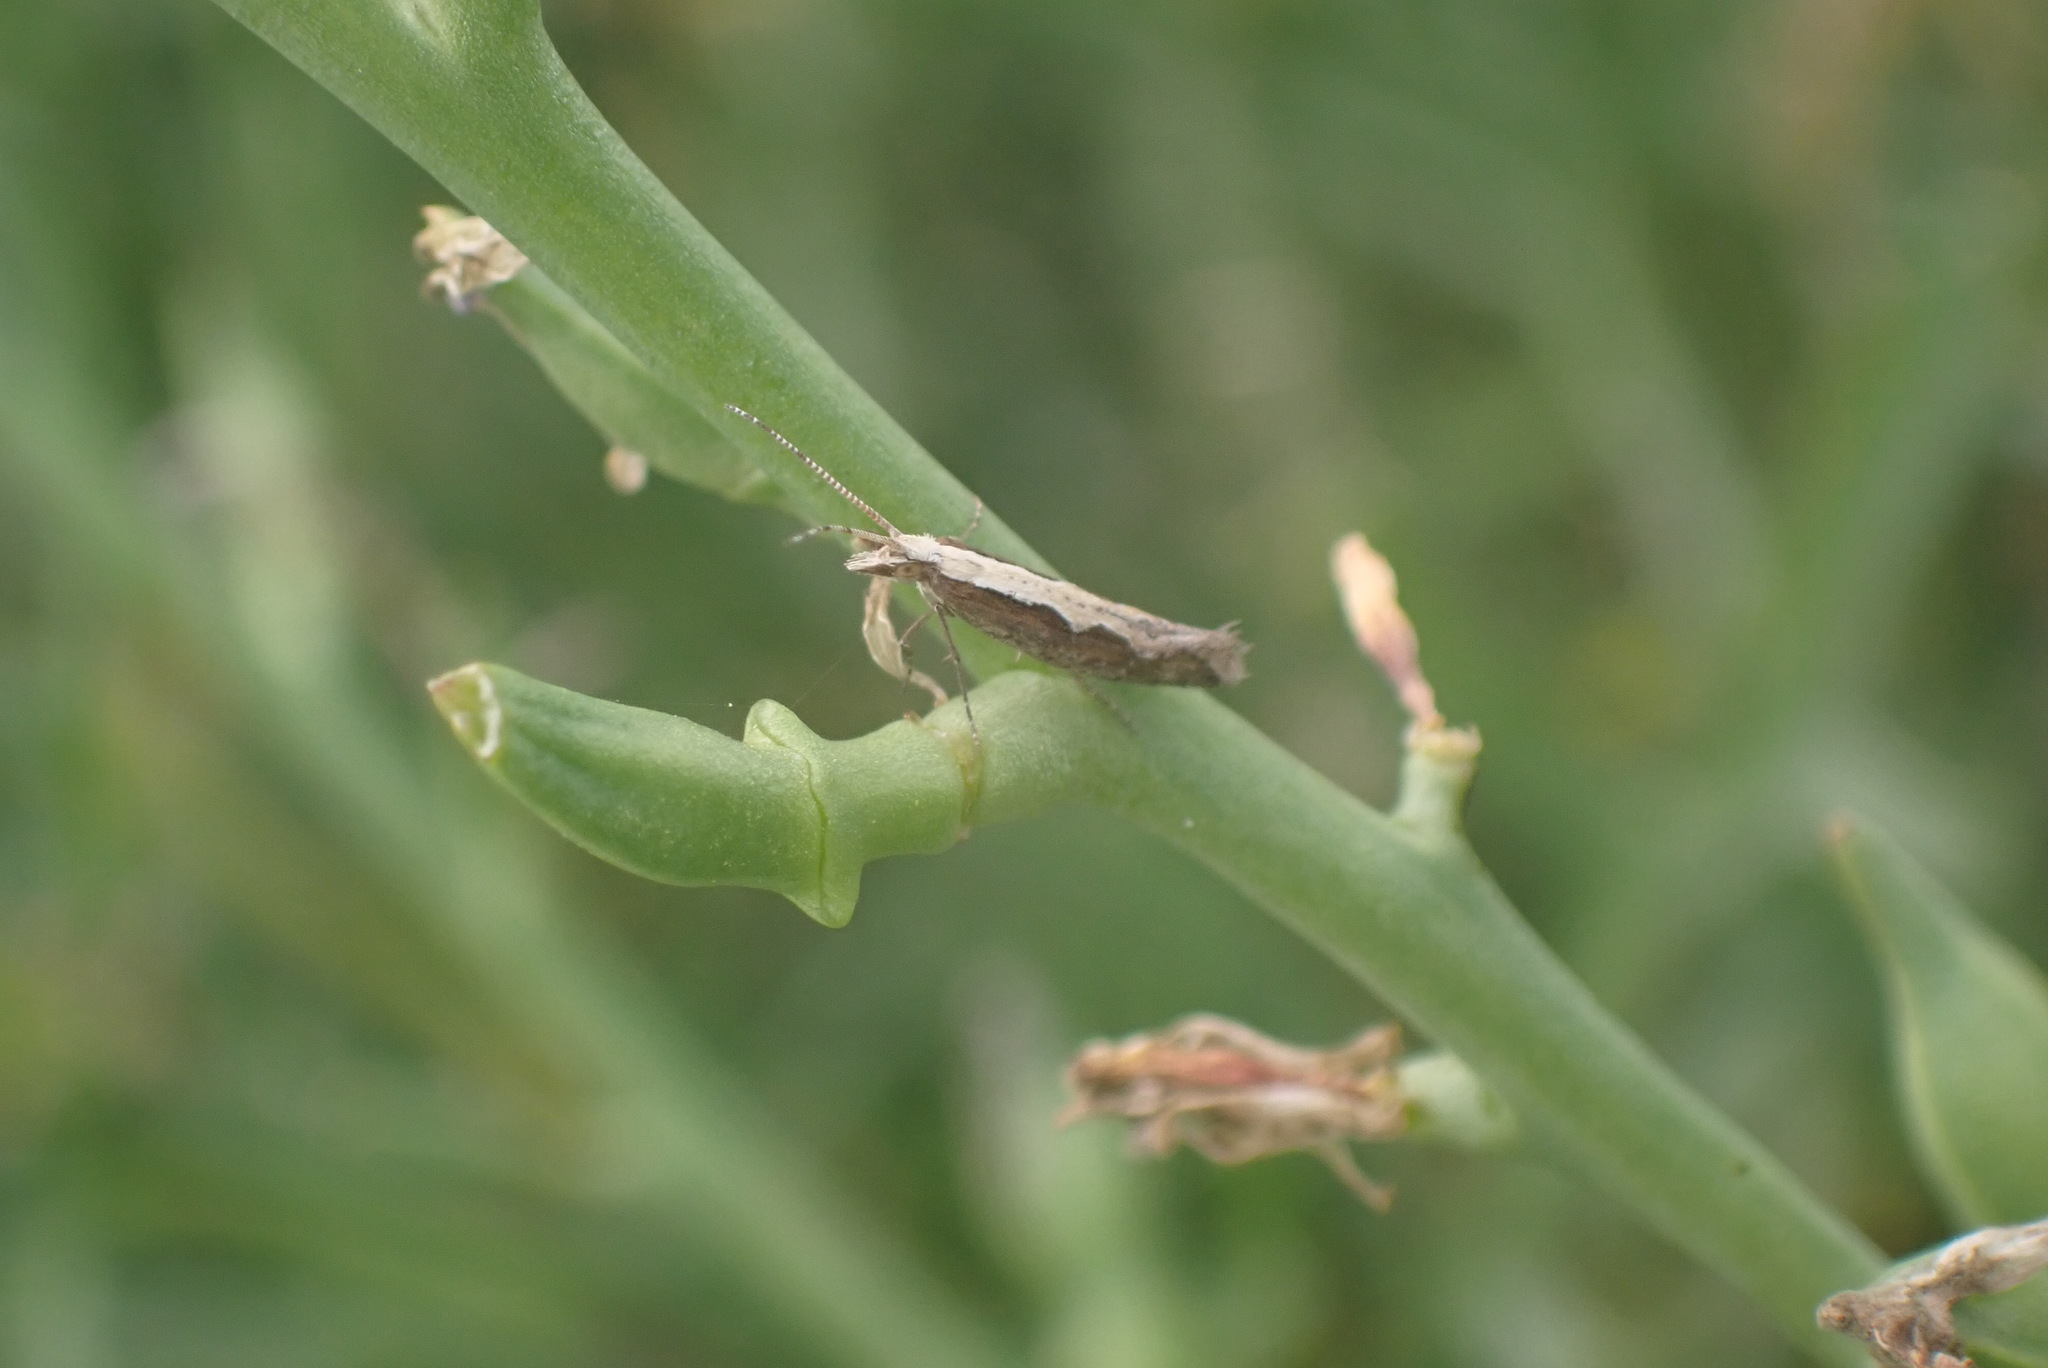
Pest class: diamondback_moth